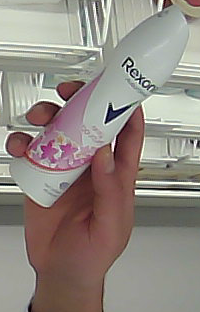
Product: rexona_spray